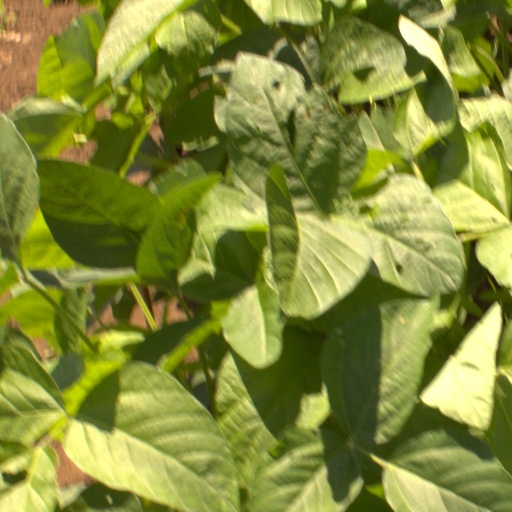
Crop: soybean